Amplidyne

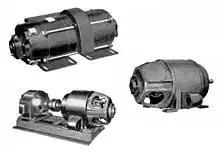
Three amplidynes, from a 1951 General Electric advertisement (not to same scale). "(top left)" 1 kW amplidyne motor–generator, "(bottom left)" 3 kW amplidyne motor–generator, "(right)" 5 kW amplidyne generator.

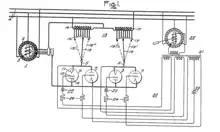
Figure 1 of the patent drawing

An amplidyne is an obsolete electromechanical amplifier invented prior to World War II by Ernst Alexanderson. It consists of an electric motor driving a DC generator. The signal to be amplified is applied to the generator's field winding, and its output voltage is an amplified copy of the field current. The amplidyne was used in industry in high power servo and control systems, to amplify low power control signals to control powerful electric motors, for example. It is now mostly obsolete.